La Redención

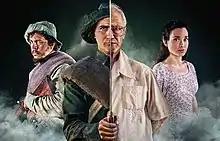
Theatrical release poster

La Redención is a 2018 Paraguayan historical drama road movie partially set in the Chaco War. This is the second work of director Hérib Godoy after "Latas vacías" (2014).